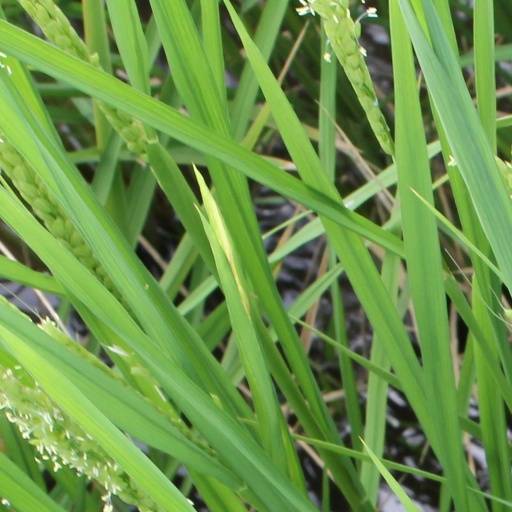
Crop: rice